Etawah

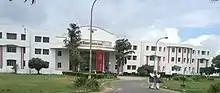

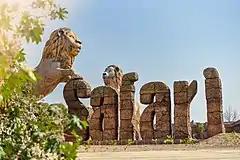
Etawah Safari Park

The uniqueness of Etawah Safari Park lies in the fact that while at other such places the animals remain caged and the tourists move freely in the area. While in Etawah Lion Safari, people will move in caged paths while the lions and other animals are seen moving freely in the jungle. The Lion Safari, which is mainly being developed to provide an alternate home to Asiatic lions, that are now limited only to Gir Forests in Gujarat will also feature a Lion Breeding Centre.